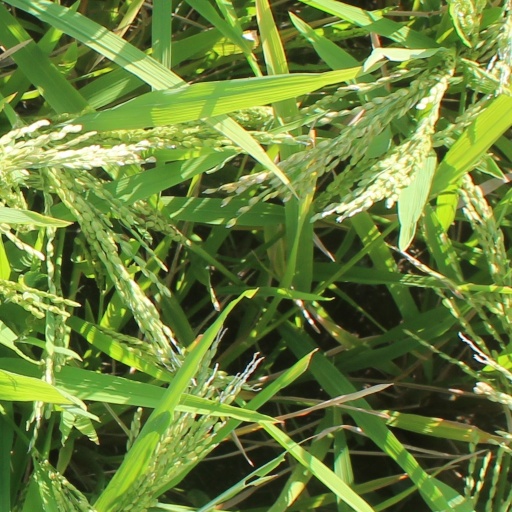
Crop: rice